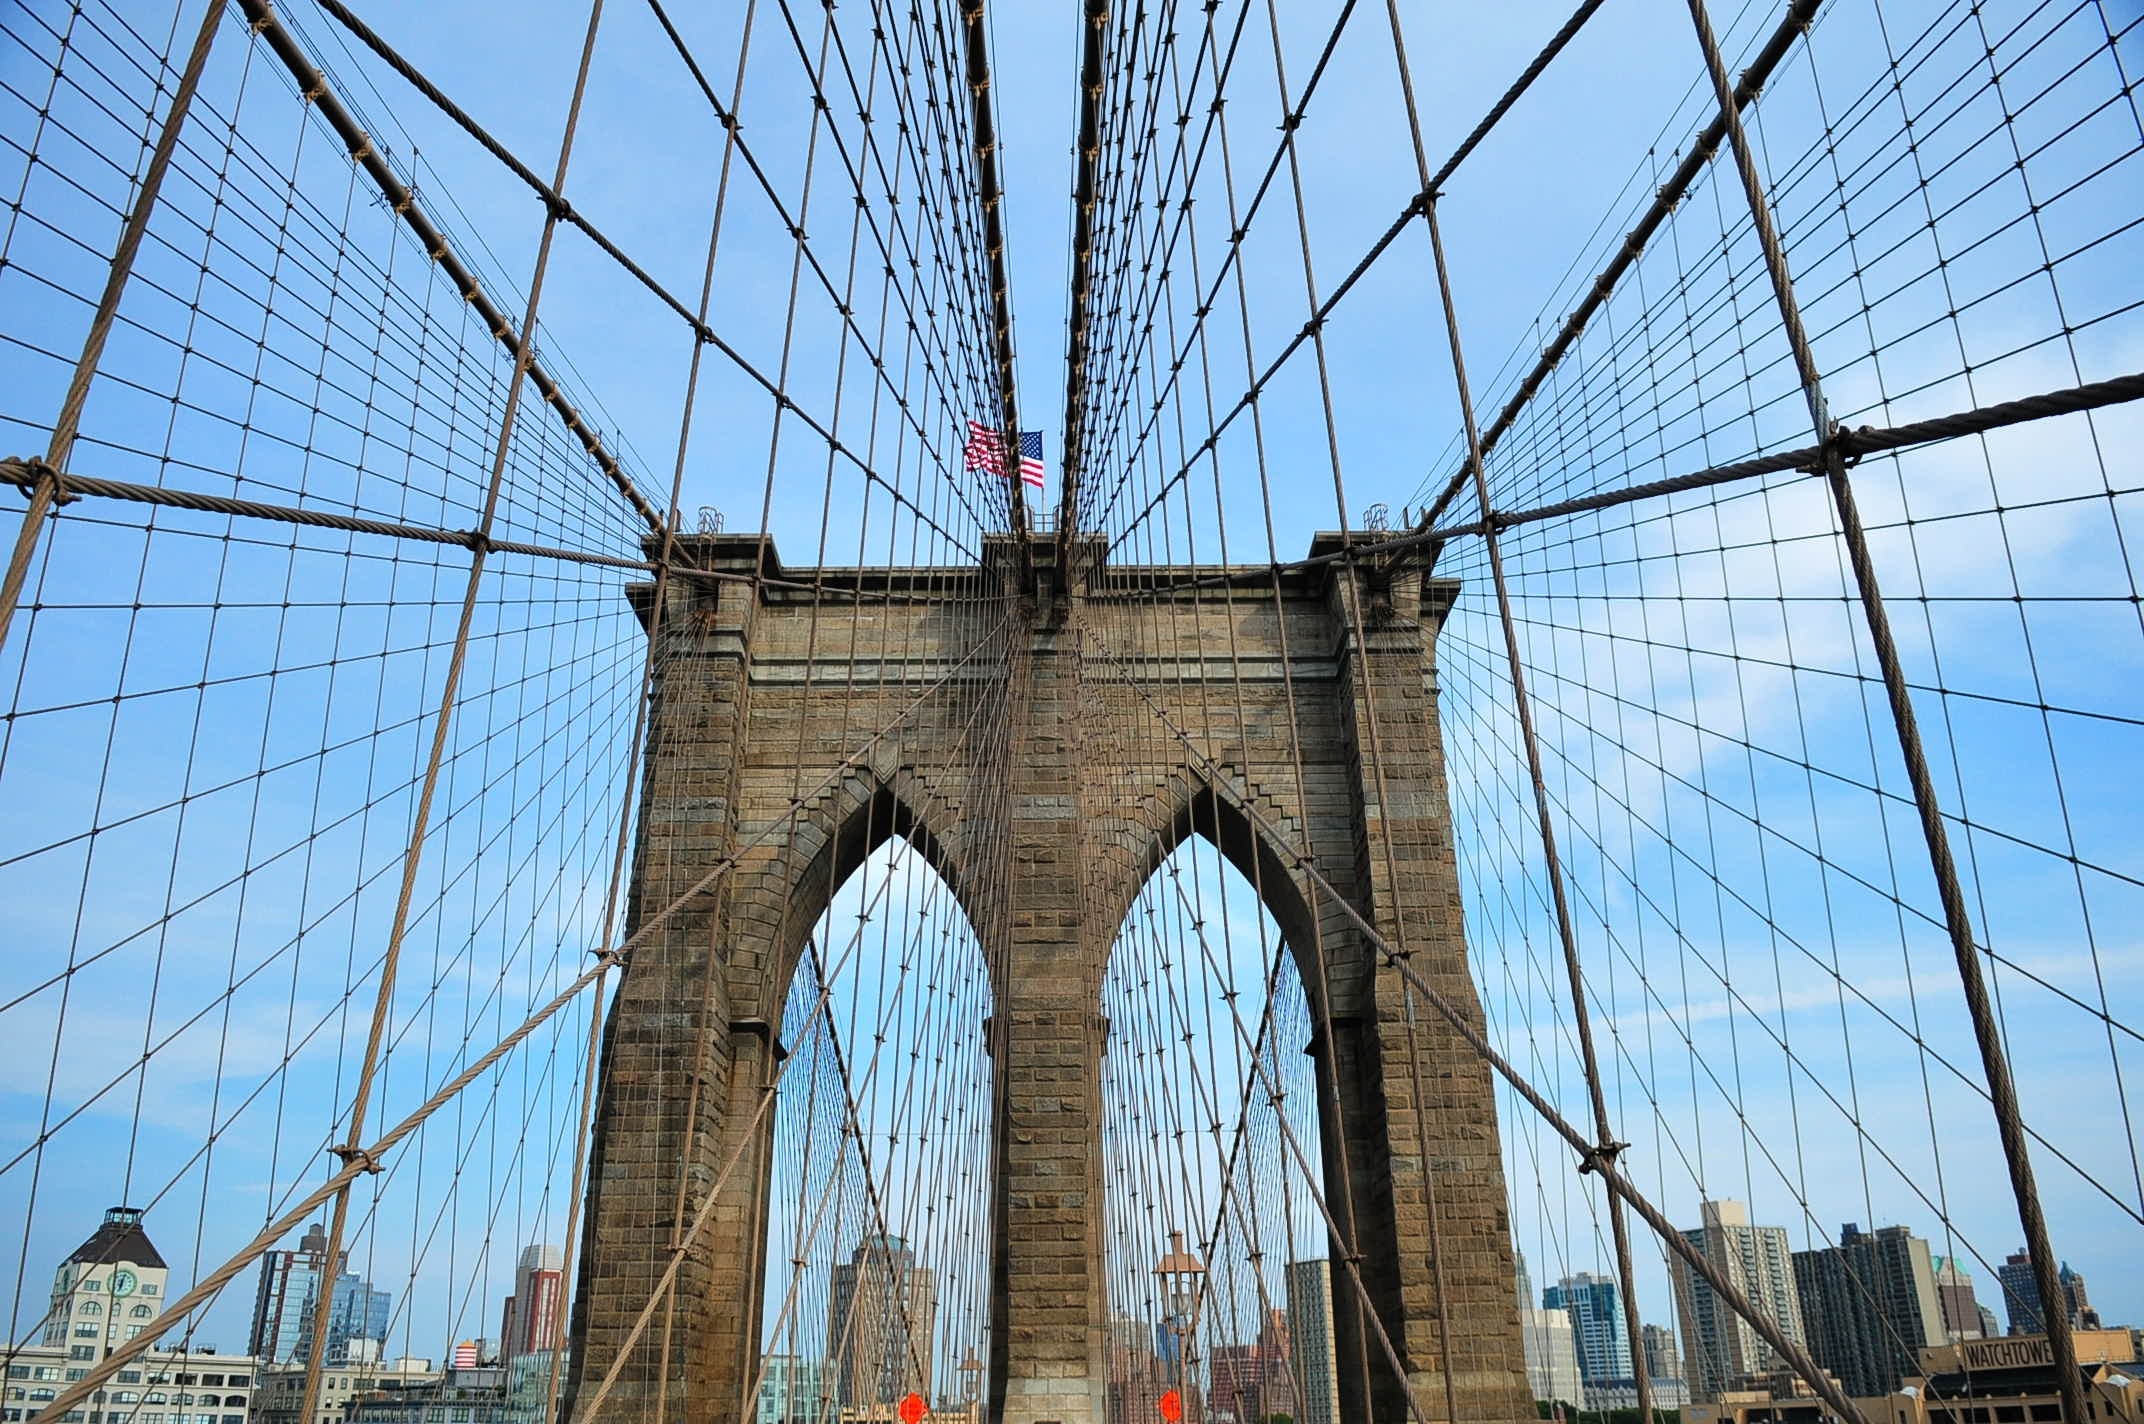
architecture, bridge, skyscraper, urban, new york, manhattan, new york city, cityscape, arch, brooklyn bridge, nyc, mast, usa, united states of america, landmark, engineering, ny, famous, tourist attraction, cable stayed bridge, urban area